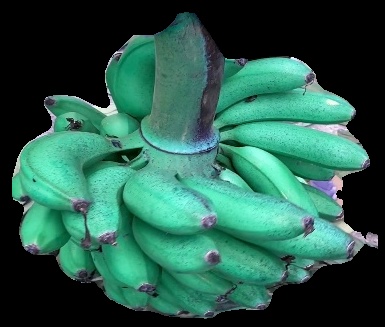
Variety: rasbale
Grade: grade1